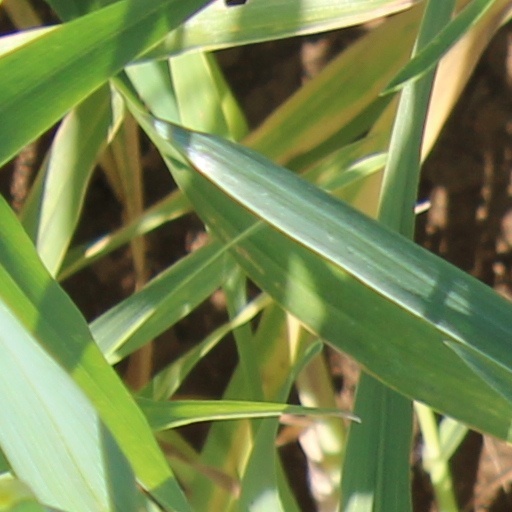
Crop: wheat